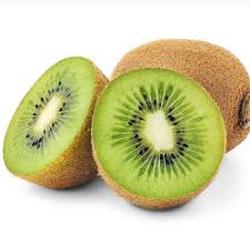
Label: Kiwi